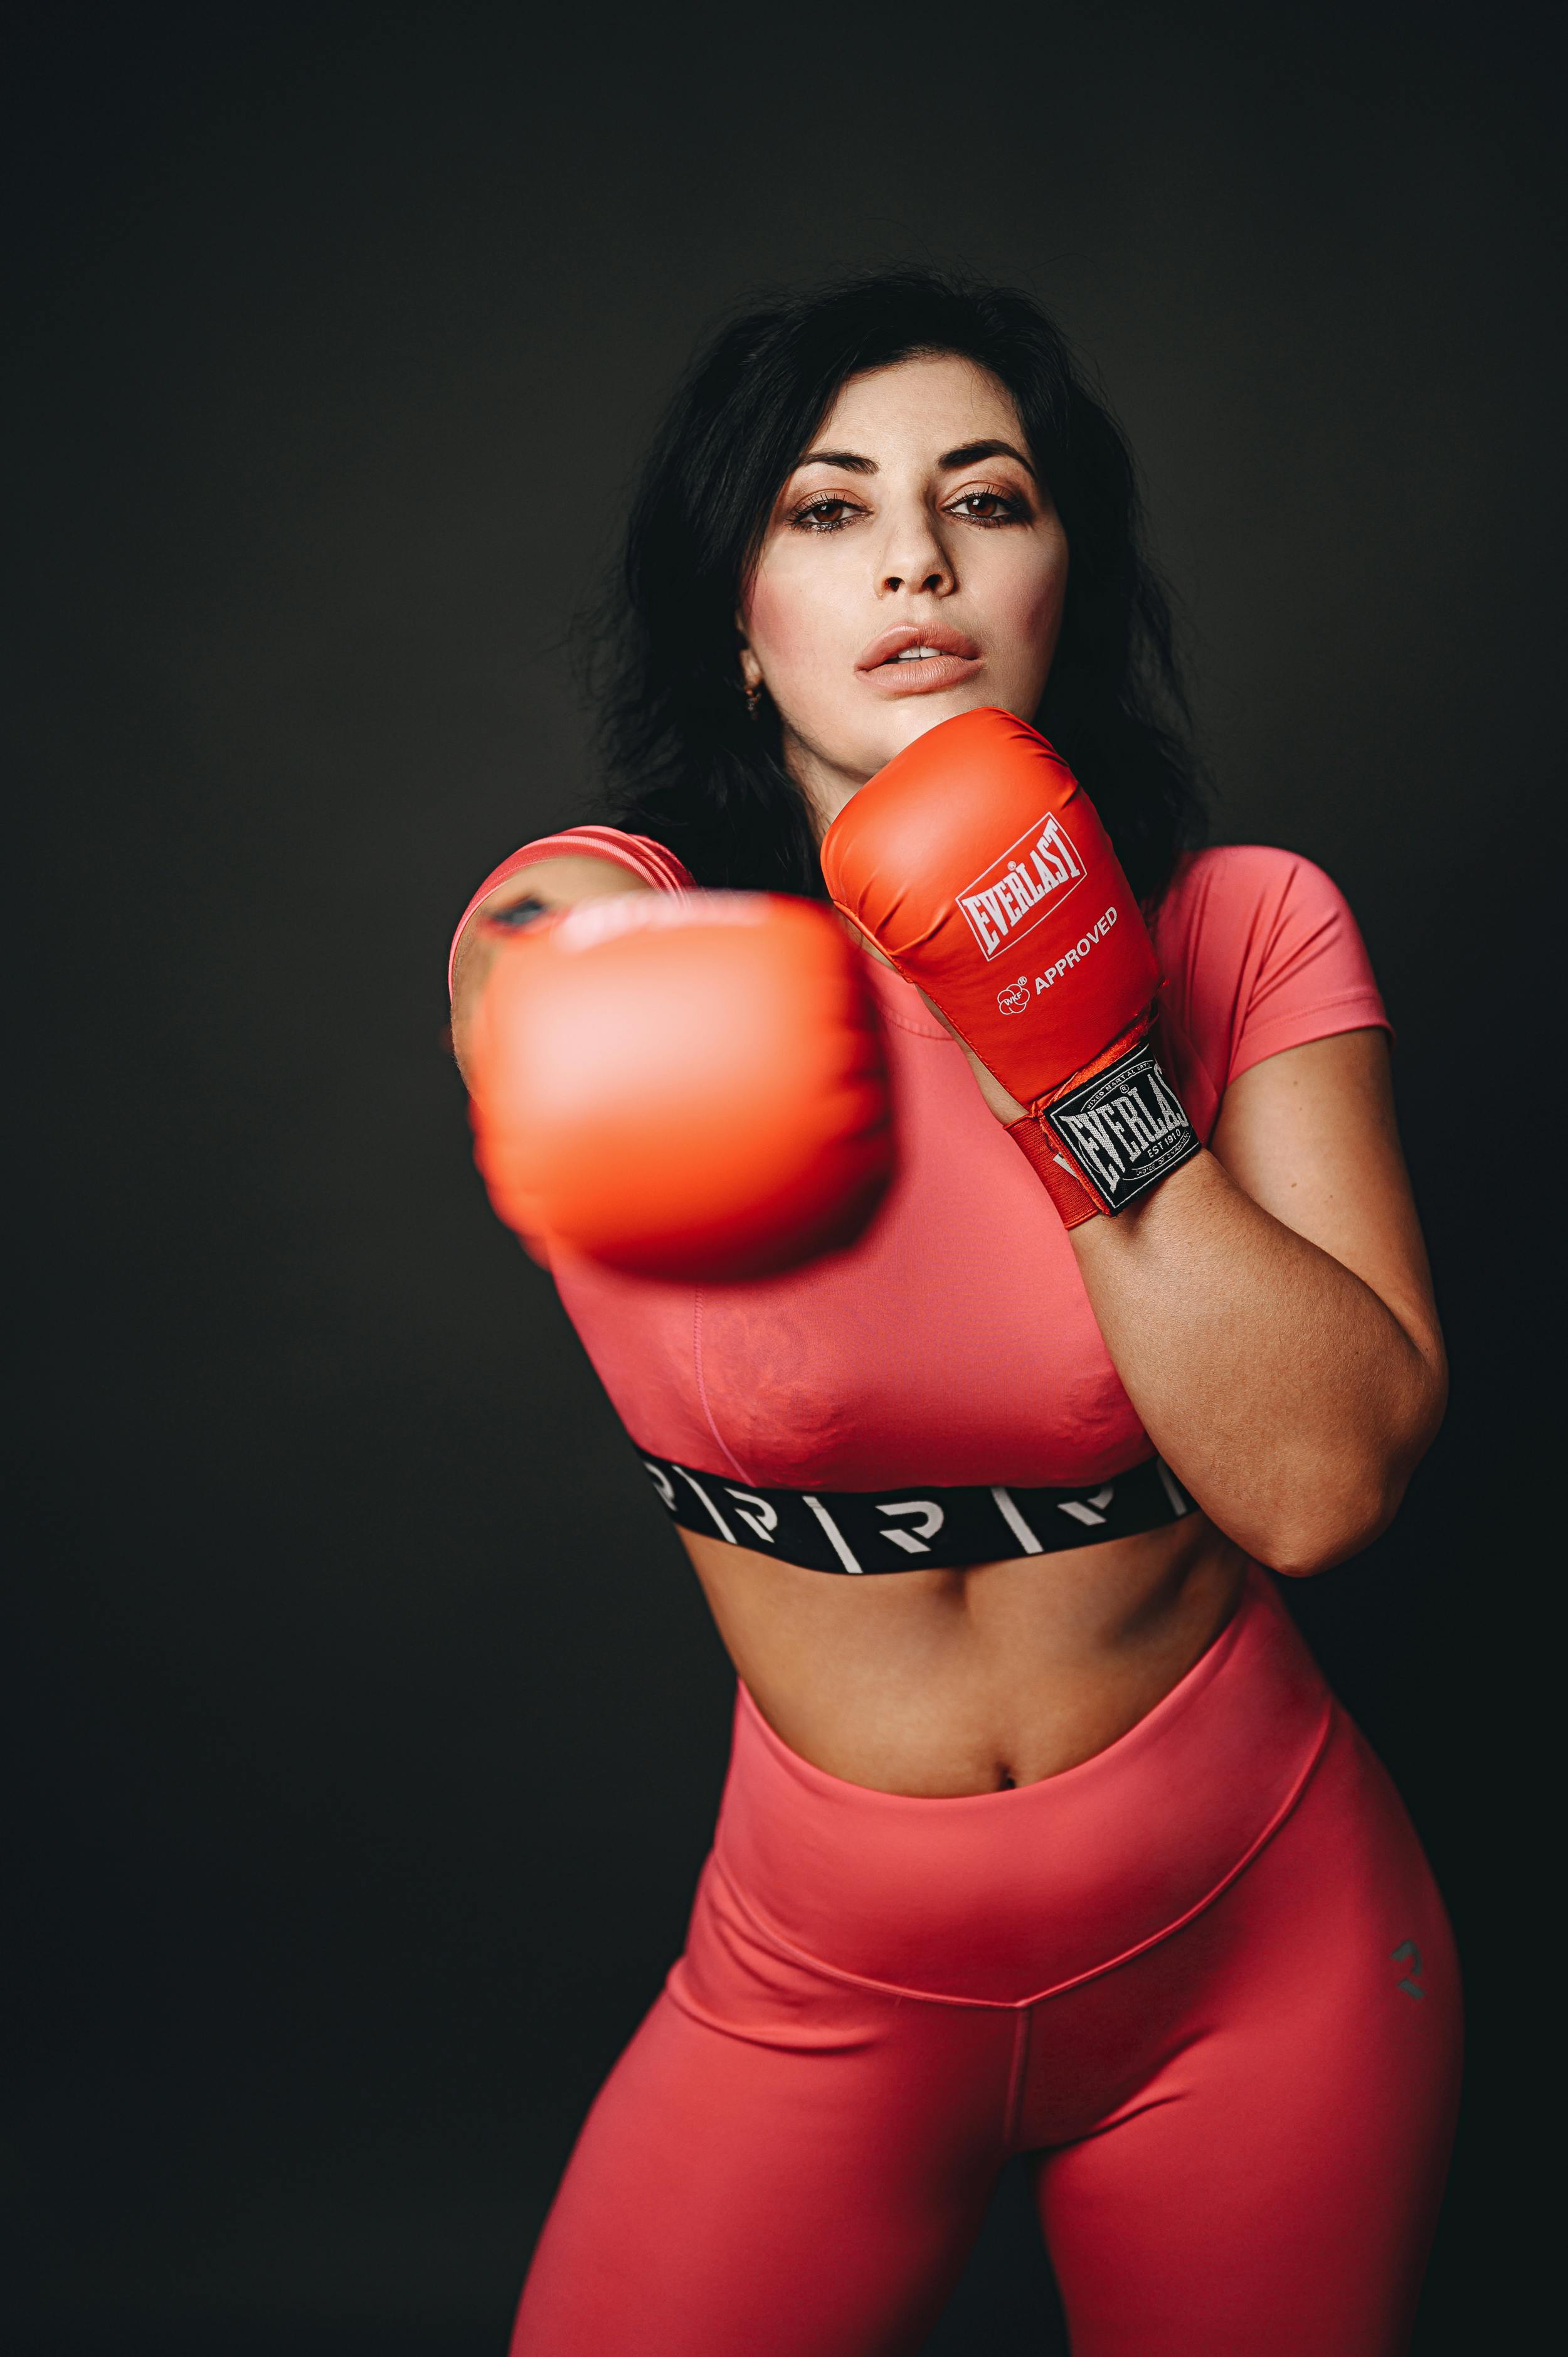
woman, lip, hand, arm, shoulder, stomach, flash photography, neck, brassiere, finger, thigh, elbow, boxing glove, chest, boxing equipment, boxing, abdomen, trunk, professional boxer, human leg, waist, navel, sports equipment, striking combat sports, physical fitness, event, undergarment, performing arts, entertainment, contact sport, professional boxing, combat sport, flesh, jewellery, bracelet, magenta, art model, sportswear, photo shoot, nail, portrait photography